Madrasa

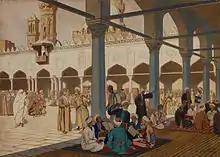
Courtyard of the Al-Azhar Mosque and University in Cairo, Egypt

refers to the secondary education stage of " schooling as a period of specialisation when pupils should begin to acquire manual skills, regardless of their social status. He writes that children after the age of 14 should be allowed to choose and specialise in subjects they have an interest in, whether it was reading, manual skills, literature, preaching, medicine, geometry, trade and commerce, craftsmanship, or any other subject or profession they would be interested in pursuing for a future career. He wrote that this was a transitional stage and that there needs to be flexibility regarding the age in which pupils graduate, as the student's emotional development and chosen subjects need to be taken into account.